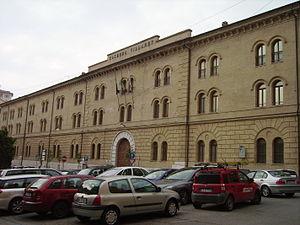
La révolte des bersagliers est une émeute qui a éclaté en juin 1920 dans la caserne du régiment stationné à Ancône et s'est ensuite répandue dans toute la ville puis dans d'autres parties de l'Italie. Elle est à l'origine de l'abandon de l'occupation de l'Albanie par l'Italie.